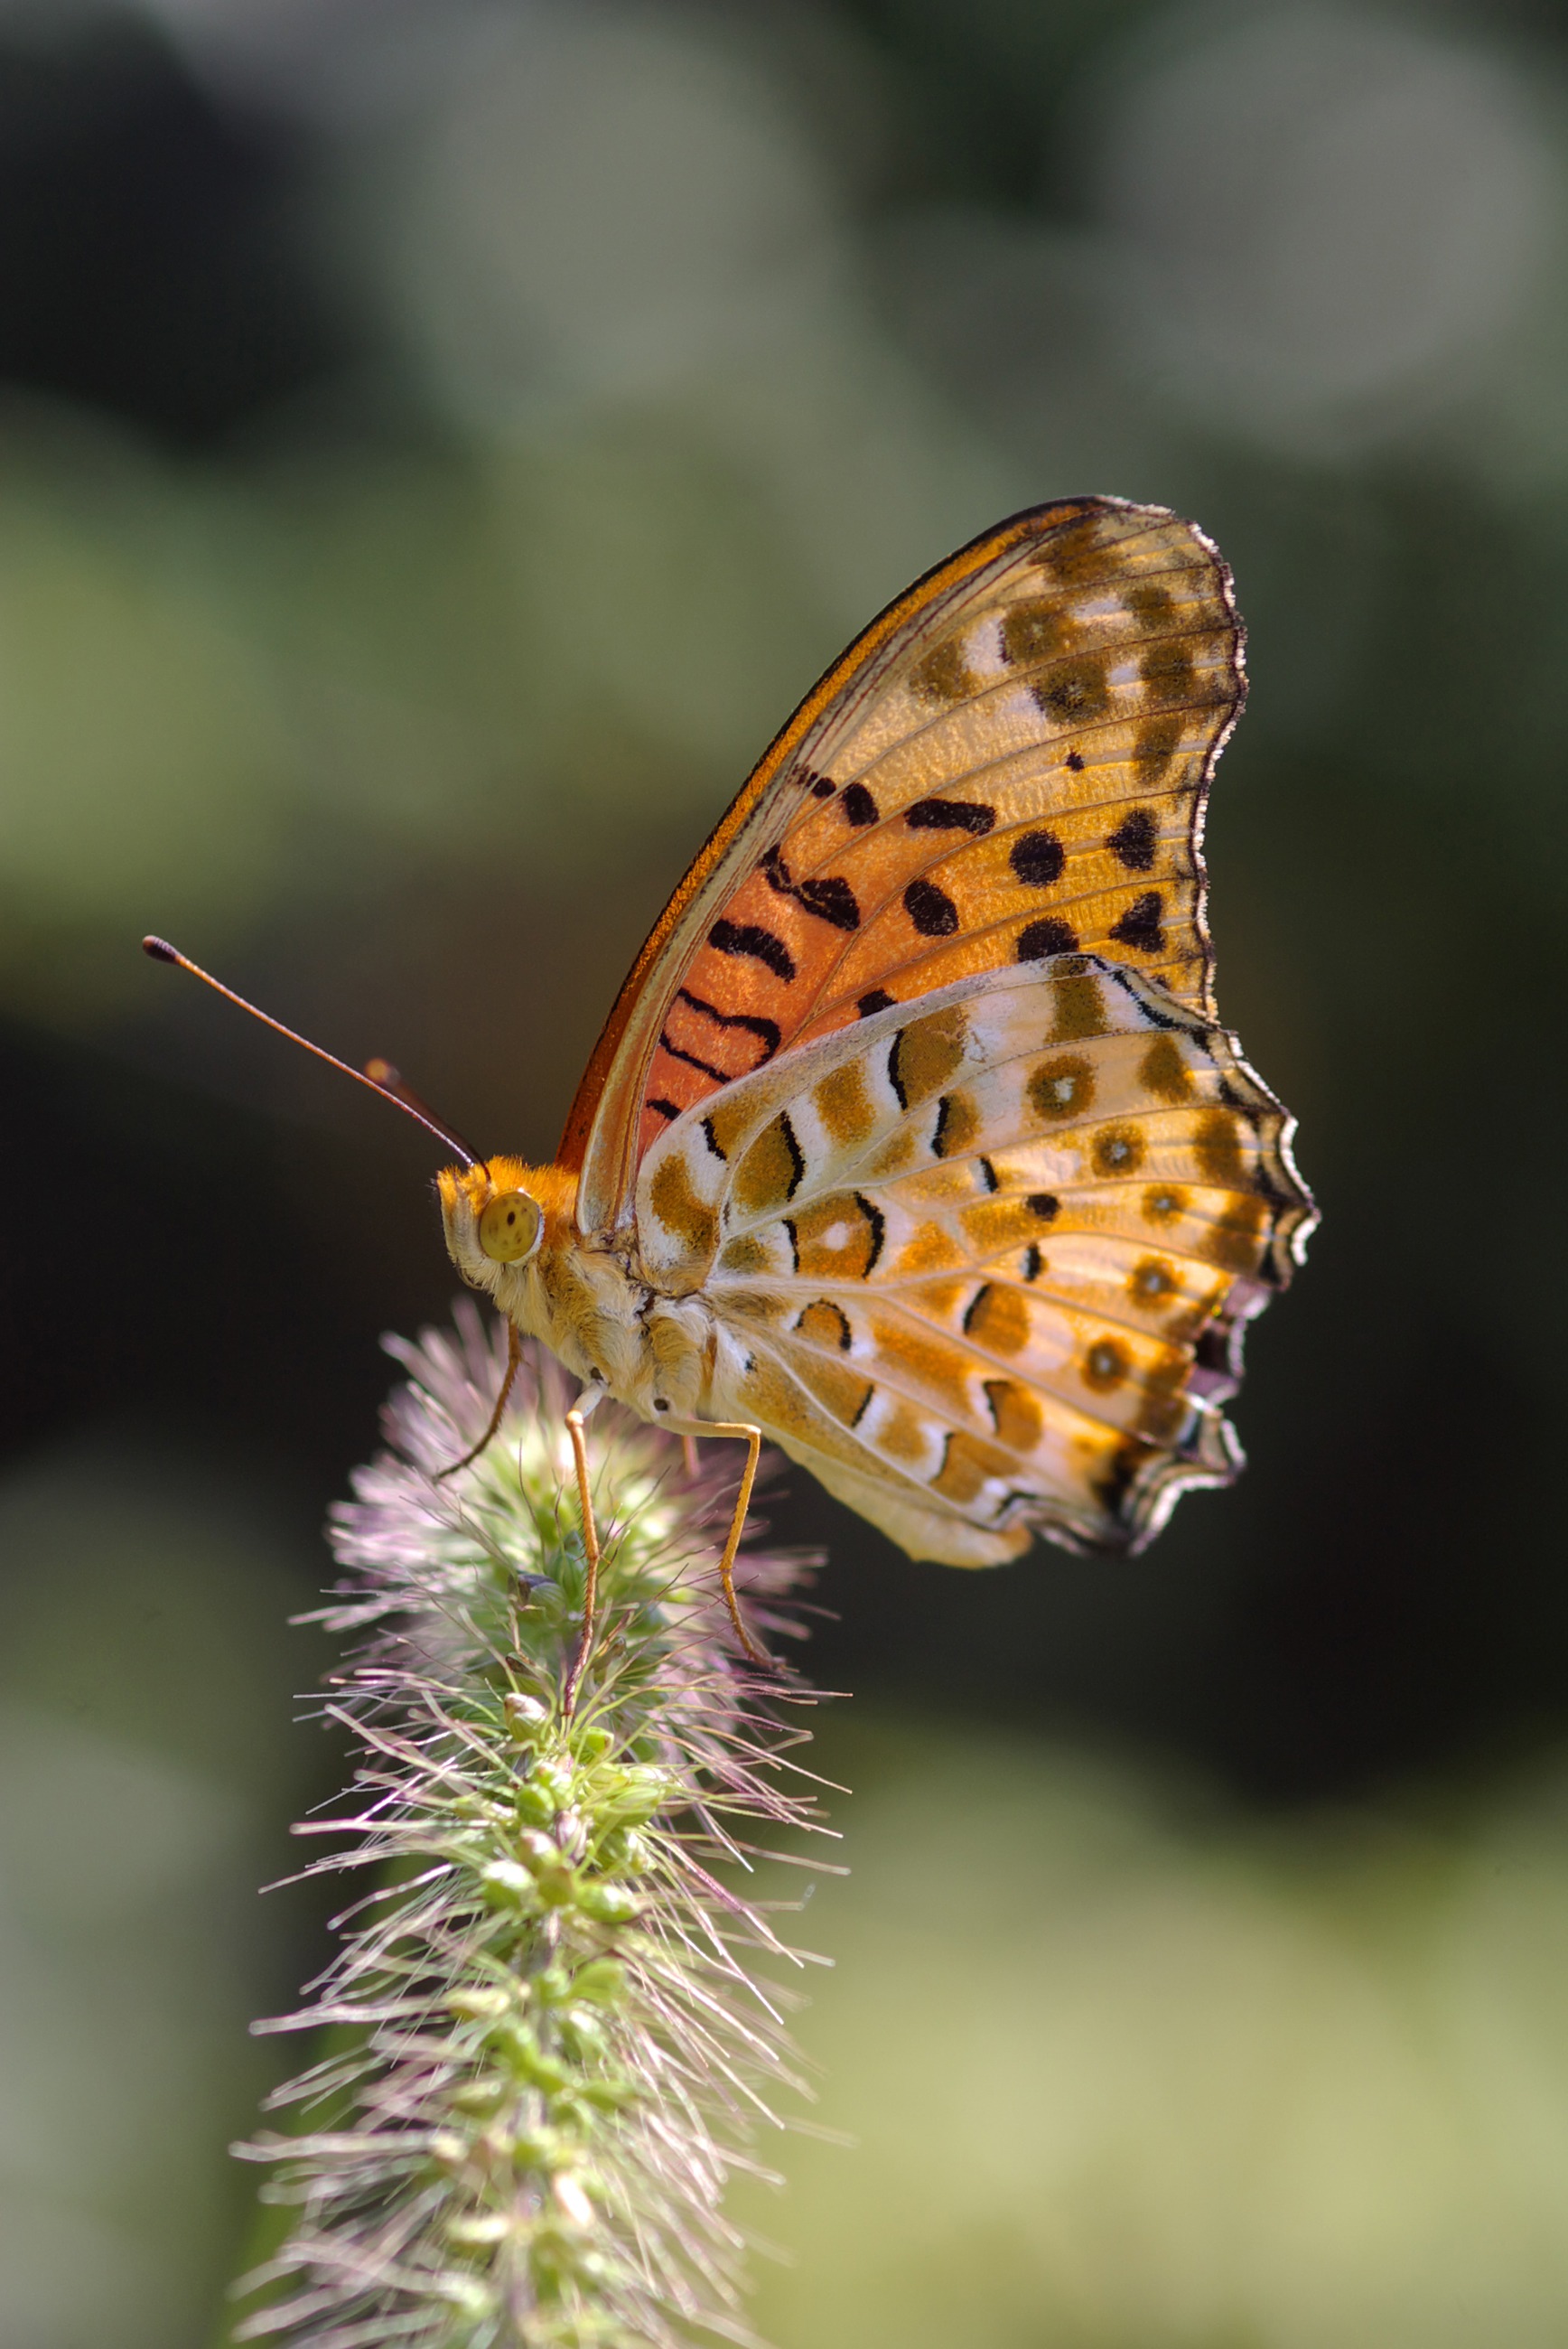
nature, photography, leaf, flower, wildlife, insect, botany, butterfly, flora, fauna, invertebrate, close up, monarch butterfly, nectar, macro photography, organism, arthropod, fritillary, argynnis, edelfalter, pollinator, plant stem, moths and butterflies, lycaenid, indian fritillary, argynnis hyperbius, australian fritillary